Ductile iron

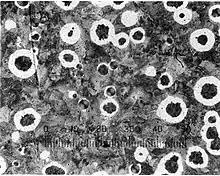
Another micrograph showing the carbon islanding effect, with nodules surrounded by areas depleted of carbon

Ductile iron is not a single material but part of a group of materials which can be produced with a wide range of properties through control of their microstructure. The common defining characteristic of this group of materials is the shape of the graphite. In ductile irons, graphite is in the form of "nodules" rather than flakes as in grey iron. Whereas sharp graphite flakes create stress concentration points within the metal matrix, rounded nodules inhibit the creation of cracks, thus providing the enhanced ductility that gives the alloy its name. Nodule formation is achieved by adding "nodulizing elements", most commonly magnesium (magnesium boils at 1100 °C and iron melts at 1500 °C) and, less often now, cerium (usually in the form of mischmetal). Tellurium has also been used. Yttrium, often a component of mischmetal, has also been studied as a "possible nodulizer".